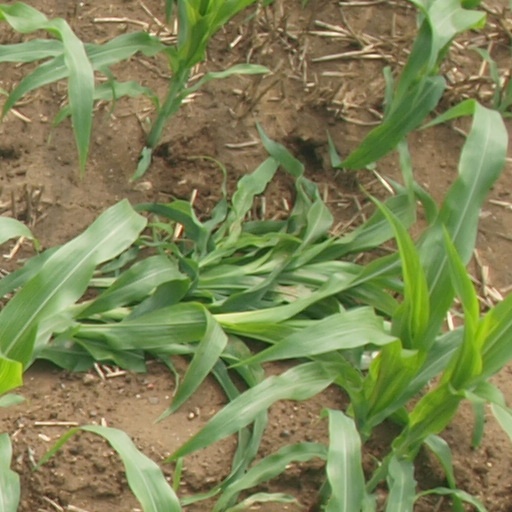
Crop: maize; corn